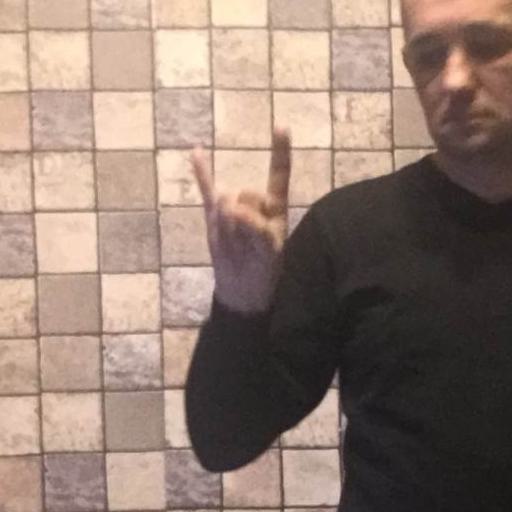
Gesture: rock